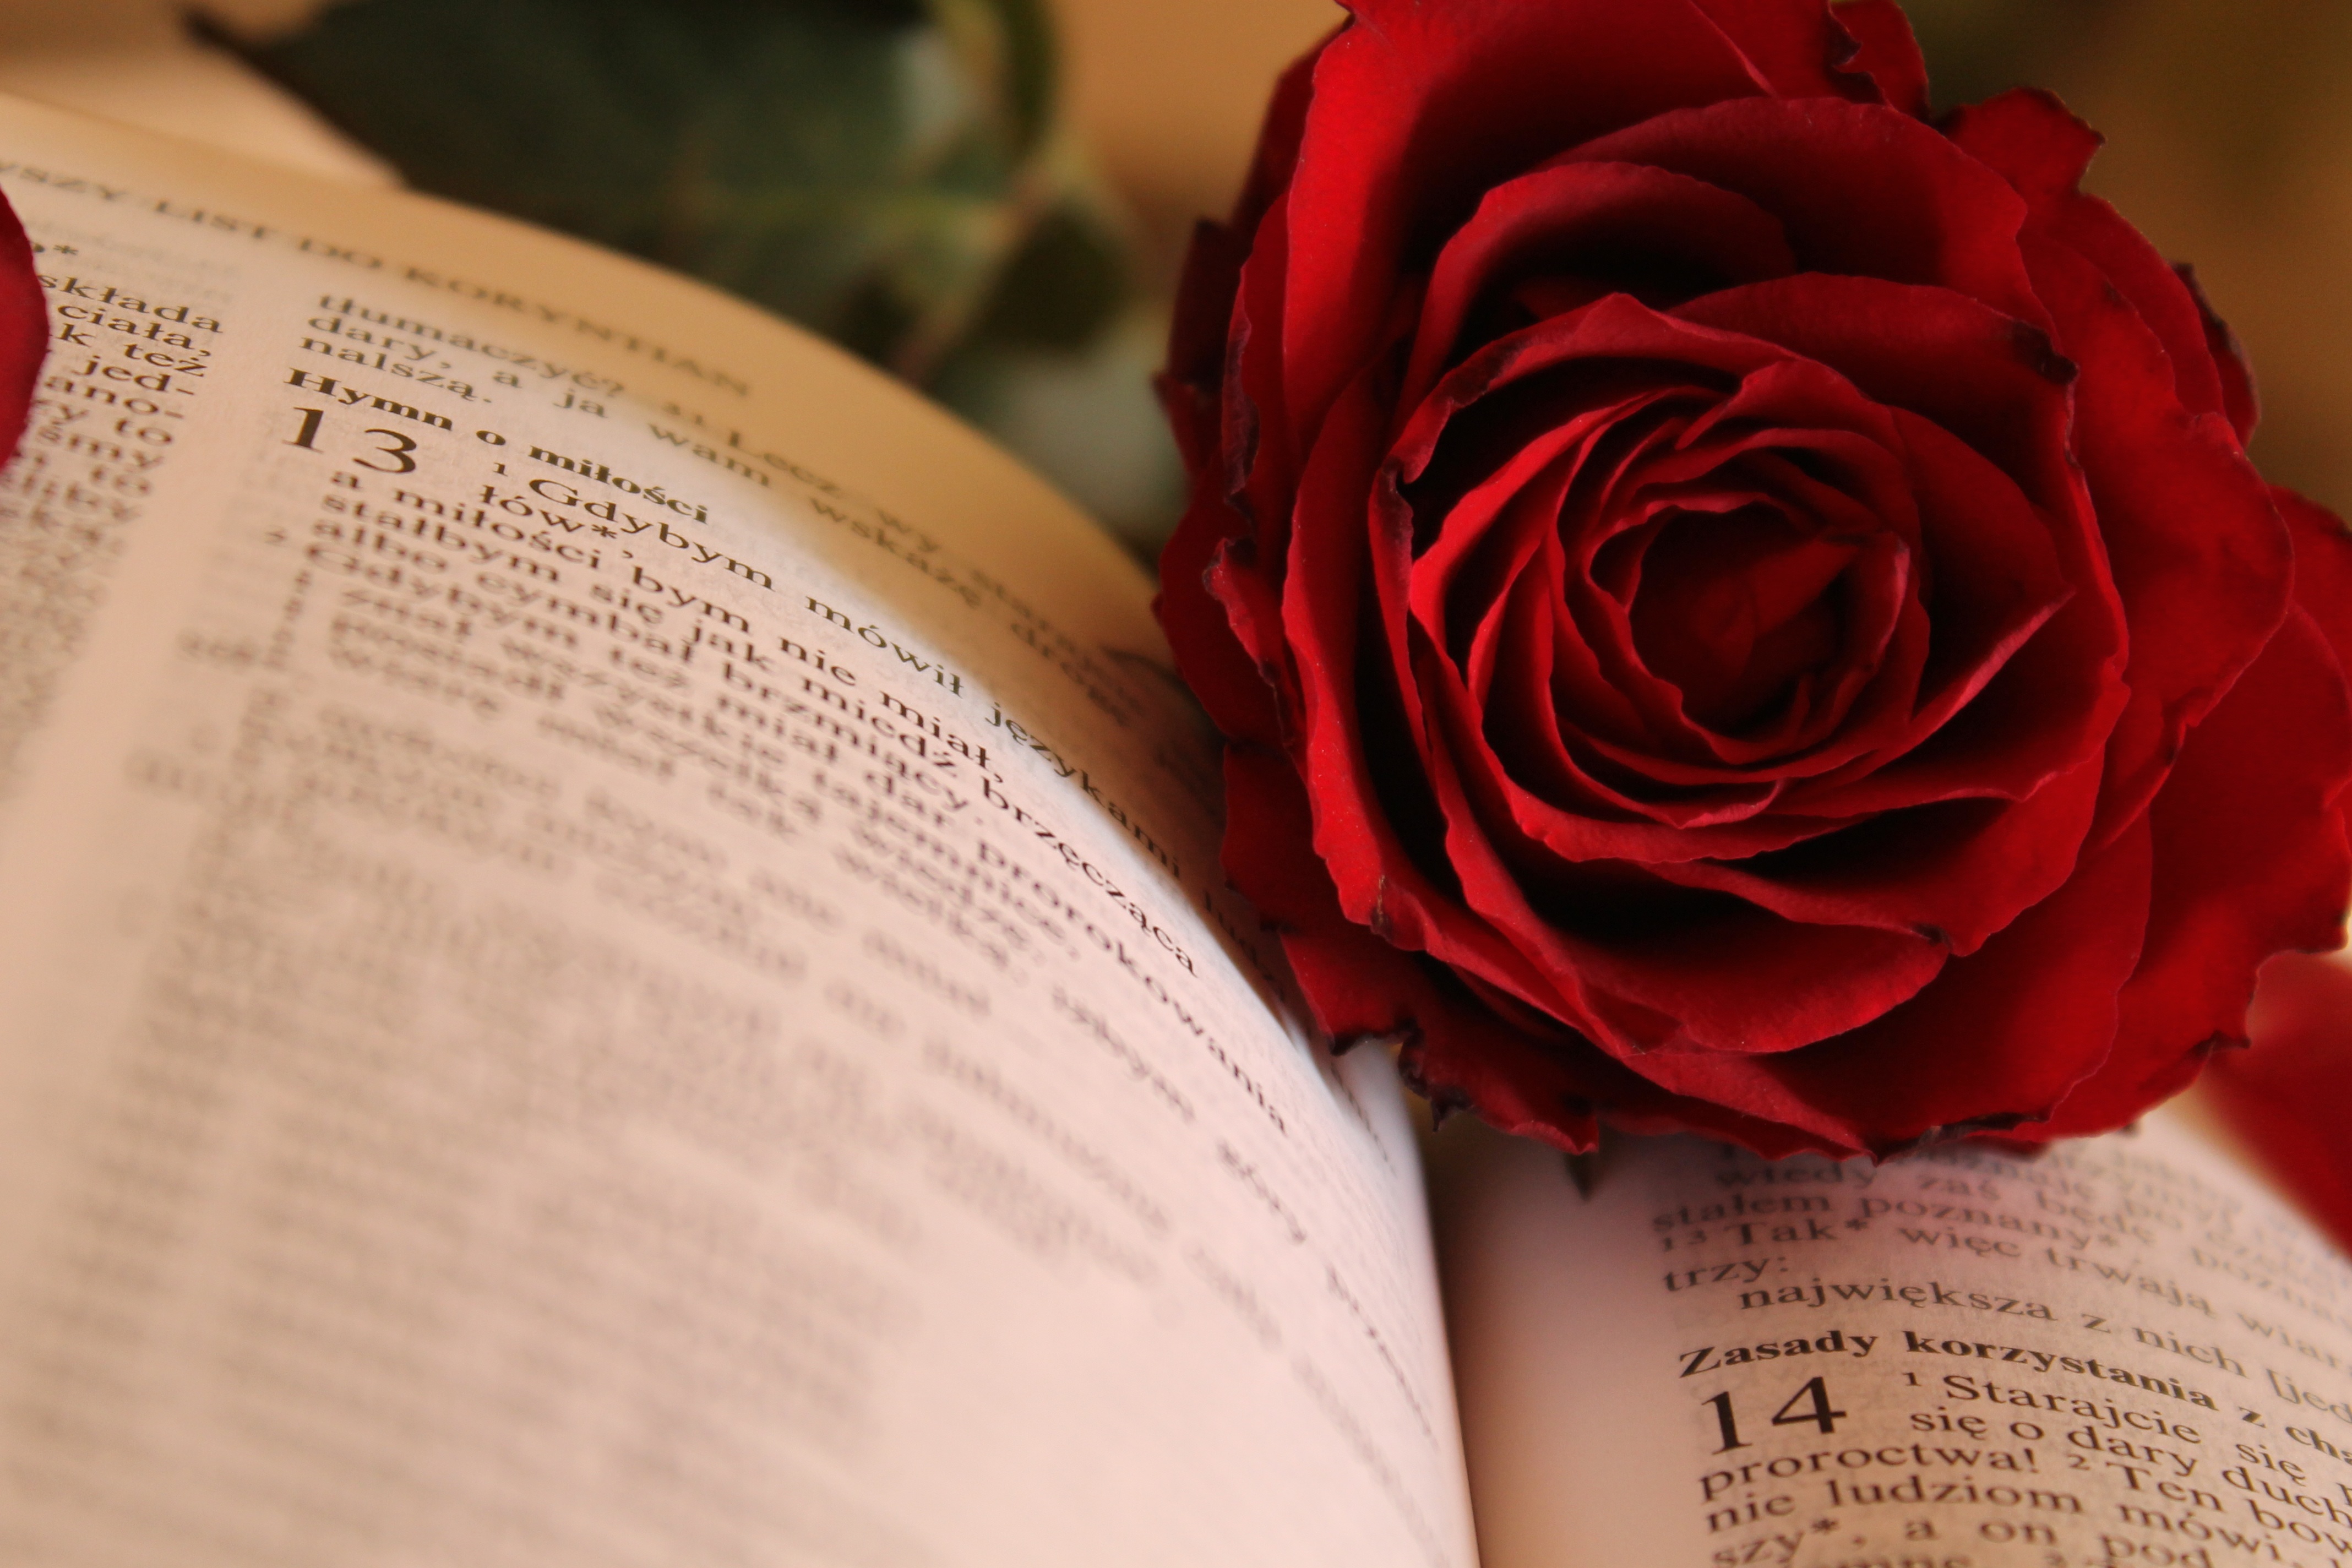
woman, photography, flower, petal, love, rose, red, pink, paper, close up, emotion, god, the scriptures